SpongeBob HeroPants

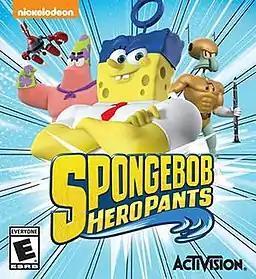
North American cover art

SpongeBob HeroPants is a 2015 action-adventure platform game based on the animated film "". Developed by Behaviour Santiago and published by Activision, it was released on February 3, 2015 in North America and on March 26, 2015 in Europe for the Nintendo 3DS, PlayStation Vita (cross-compatible with PlayStation TV), and Xbox 360.